Echis carinatus sochureki

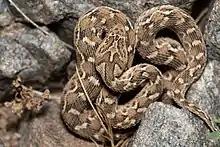
Top View of E. c. sochureki

The head of "E. c. sochureki" is covered with small scales, except for 3-4 enlarged supraoculars. Midbody there are 29-33 rows of keeled dorsal scales. The keels of the middorsal rows are flat.